Jon Gosselin

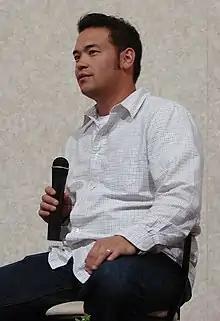
Gosselin in 2008

Jonathan Keith Gosselin (born April 1, 1977) is an American former television personality, previously known for his appearances with former wife Kate Gosselin and their eight children on the American reality TV show "Jon & Kate Plus 8".